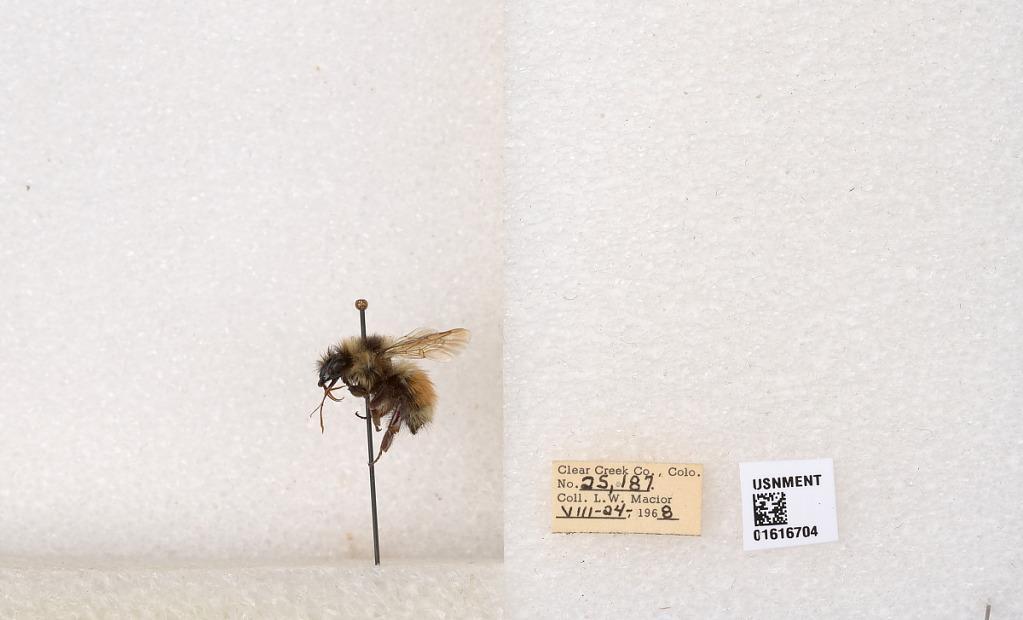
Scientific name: Bombus (Pyrobombus) sylvicola Kirby
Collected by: L. Macior
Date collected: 1968-8-24
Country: United States
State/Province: Colorado
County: Clear Creek
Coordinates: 39.6891, -105.644